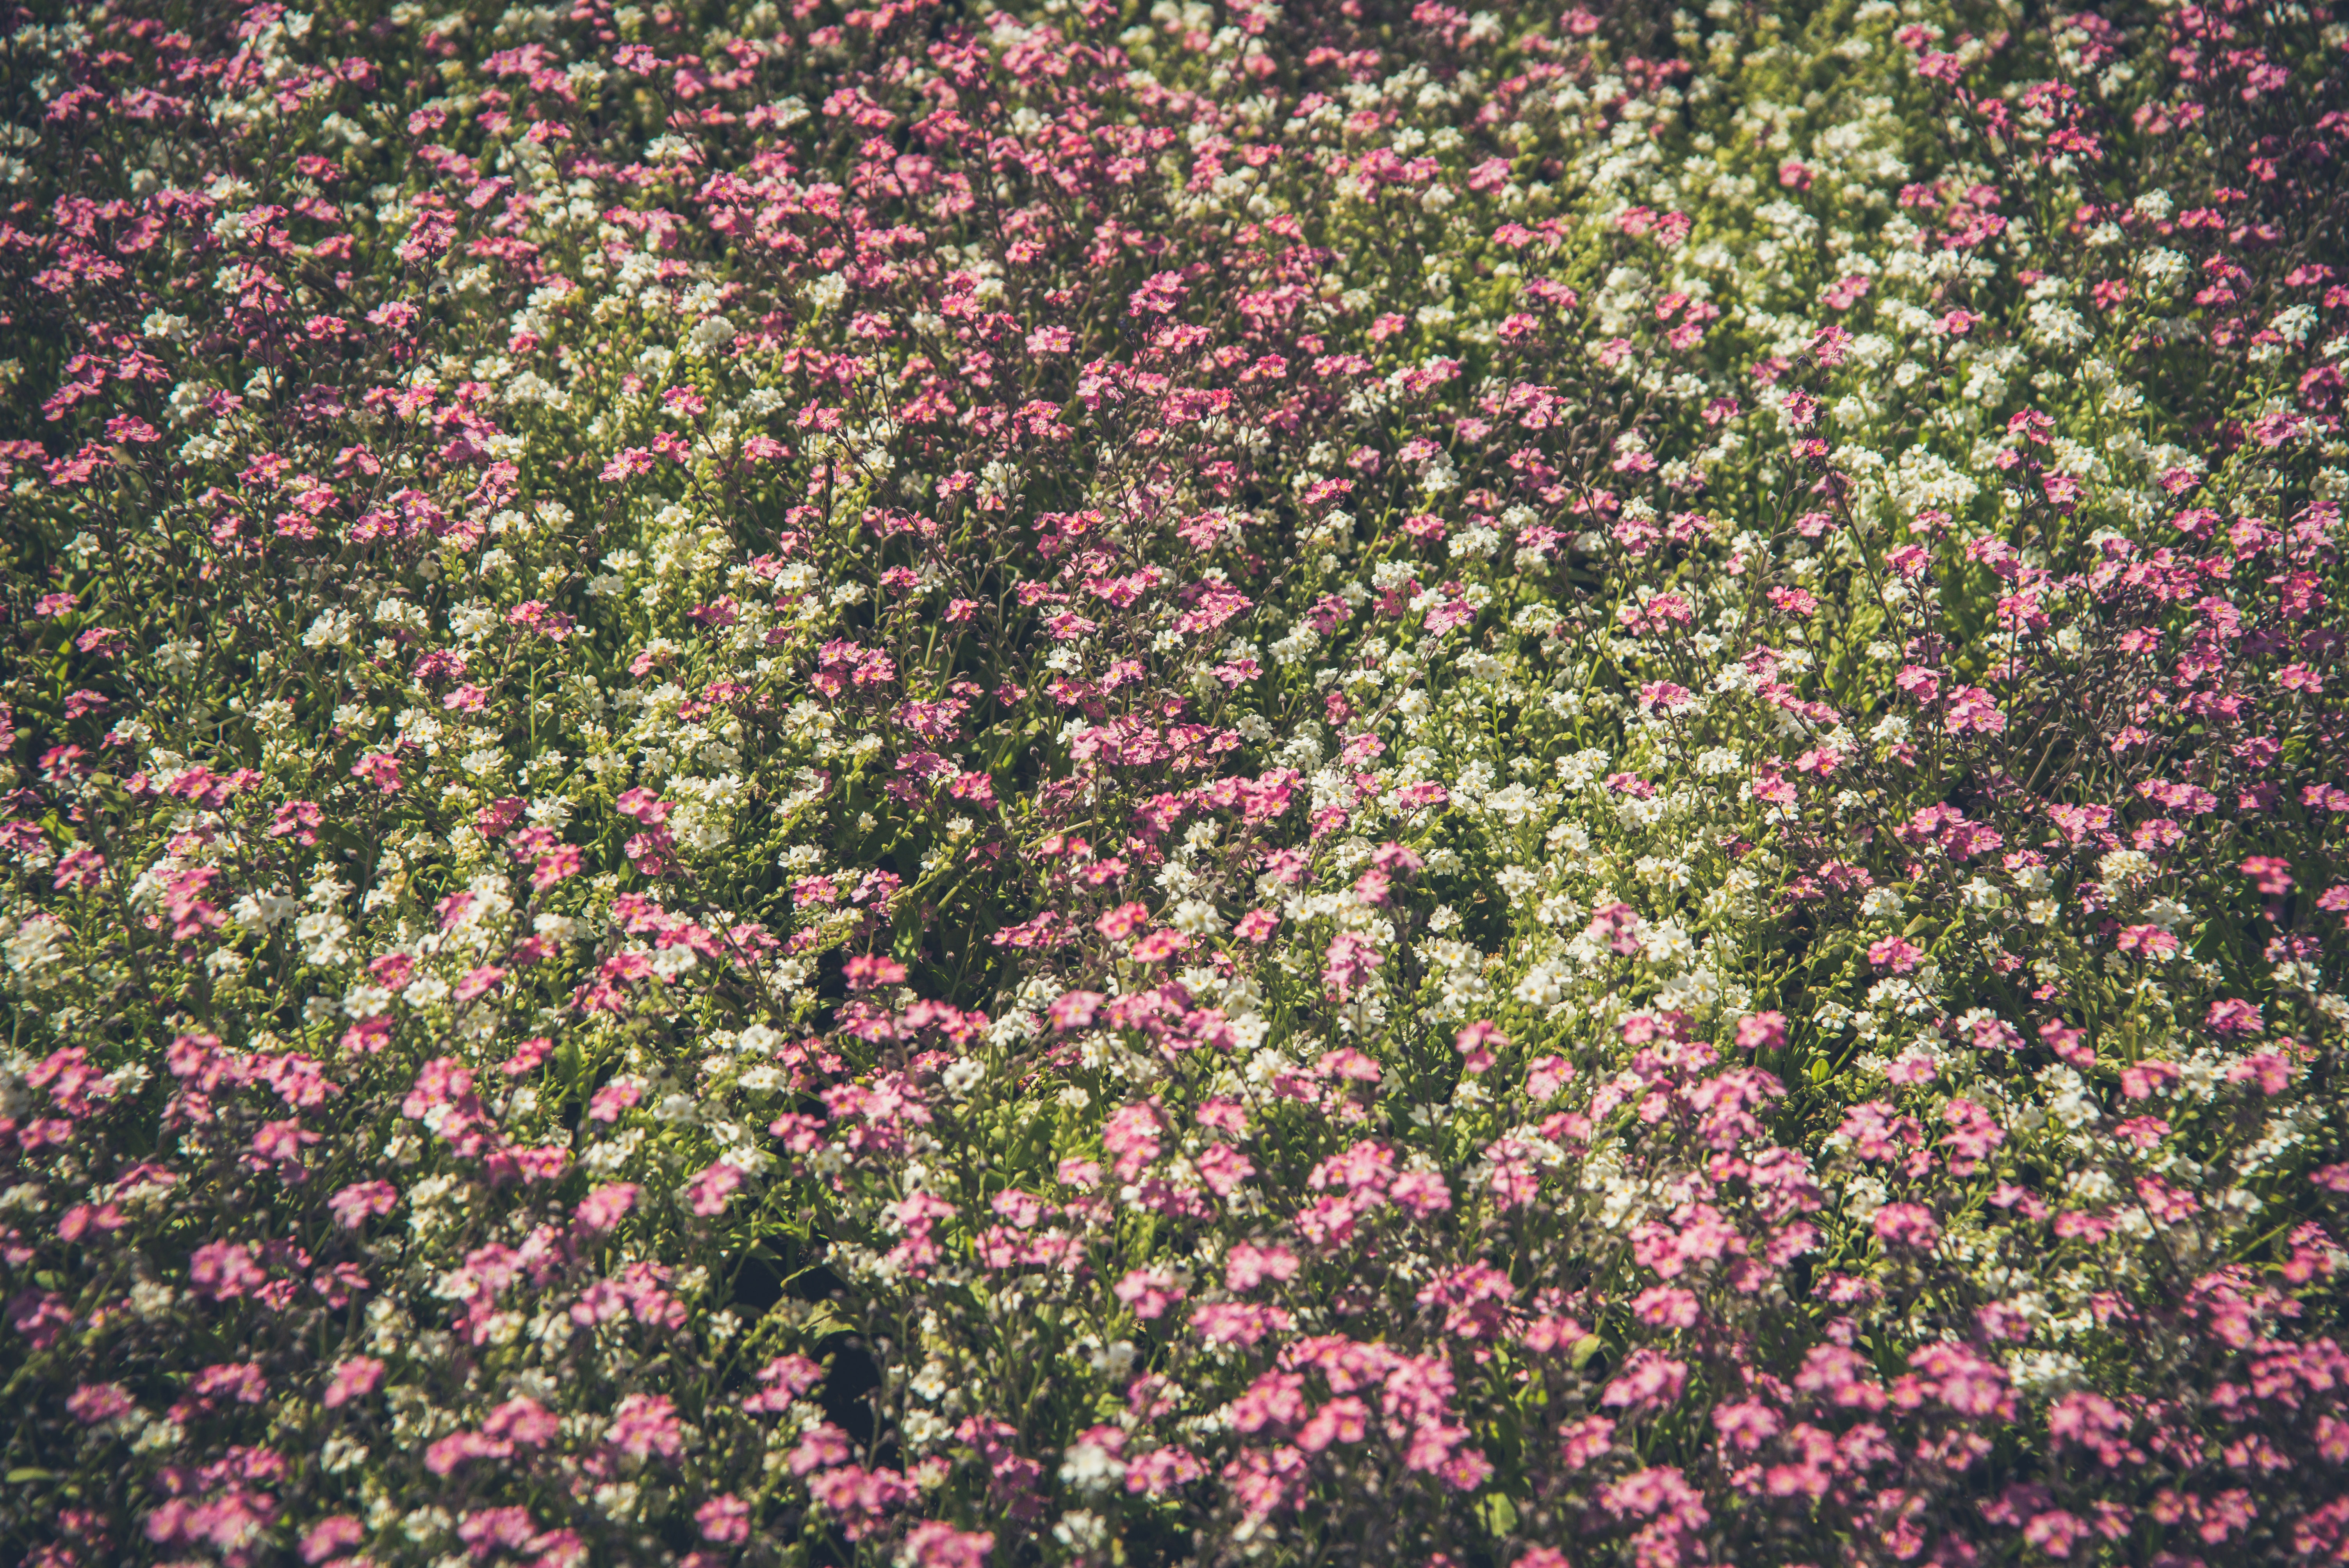
nature, blossom, plant, white, ground, meadow, flower, environment, spring, park, fresh, botany, blooming, colorful, garden, pink, flora, season, plants, wildflower, flowers, shrub, blossoms, groundcover, growing, carpet, flowering plant, daisy family, annual plant, land plant, breckland thyme